John P. Kirk

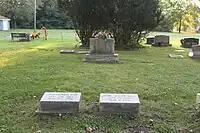
Kirk grave

He was a member of Michigan House of Representatives from Washtenaw County's 2nd district from 1903 to 1904, when he became an unsuccessful candidate for the United States House of Representatives for Michigan's 2nd congressional district in the 1904 general elections. He was elected mayor of Ypsilanti in 1908, defeating George D. Lockwood, and served from 1908 to 1910. He was nominated as the Democratic candidate for Lieutenant Governor of Michigan in 1916, but lost. He was an unsuccessful candidate for circuit judge in Michigan 22nd Circuit in 1917. He was a delegate from Michigan to the 1936 Democratic National Convention, at which Franklin Delano Roosevelt was renominated for president. In his later career, Kirk was a bank president in Ypsilanti, where he died in 1952. He is buried in St. John Cemetery in Ypsilanti.